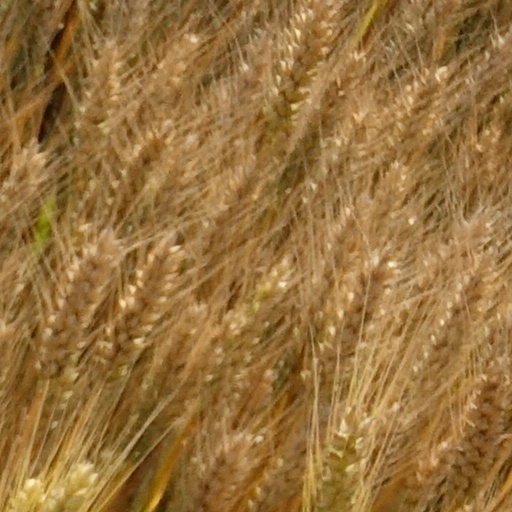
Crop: wheat